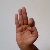
The image shows a hand gesture representing the letter 'F' in Indian Sign Language.